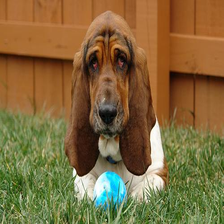
Species: dog
Breed: basset hound